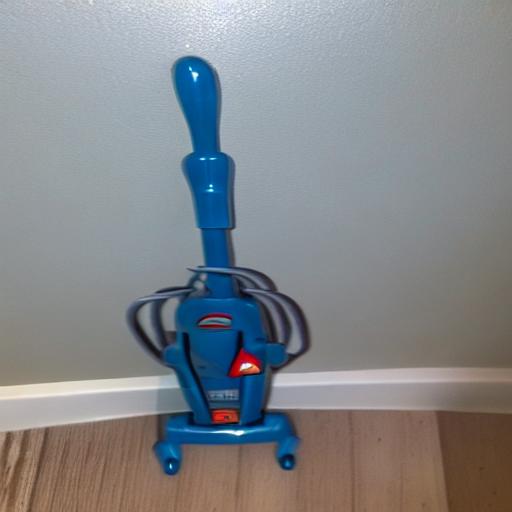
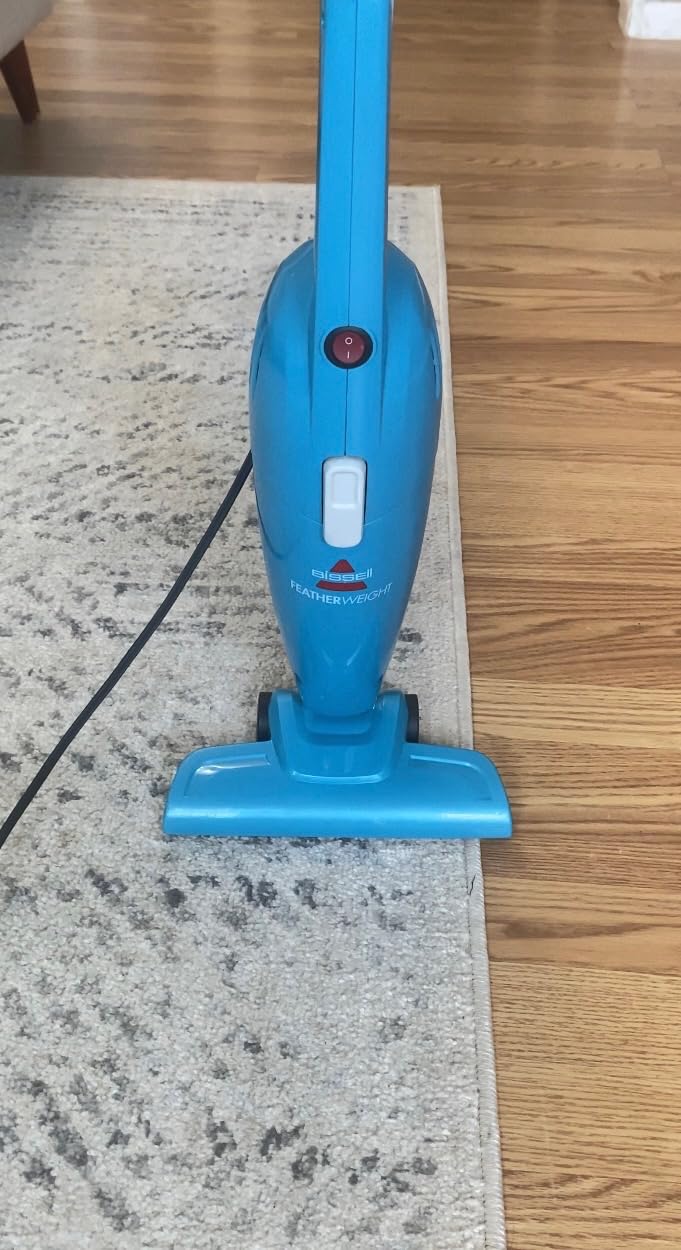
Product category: items_vacuum
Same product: no